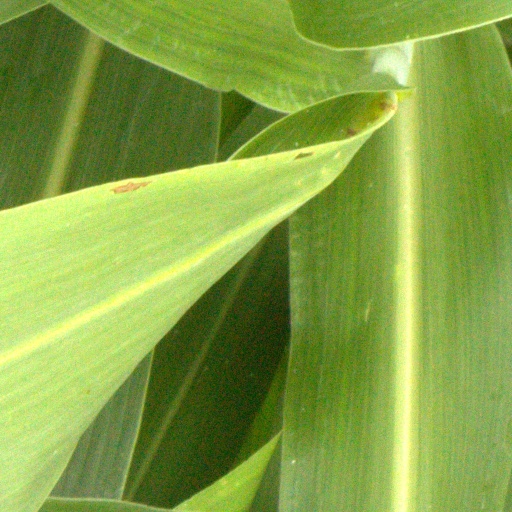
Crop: sorghum